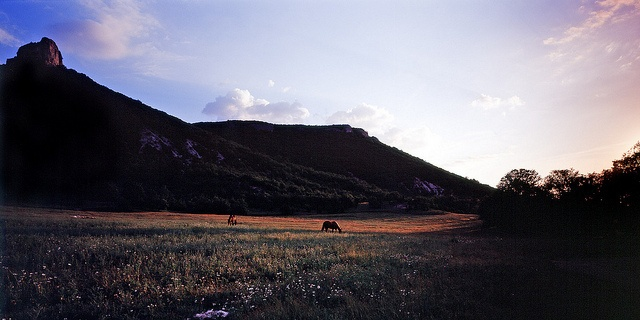
A grassy area in front of a mountain.
A filed below a forest covered mountain under a colorful sky.
A flat landscape with a mountain behind it.
A small mountain is shown during a colorful sunset.
a valley with a big hill on the side